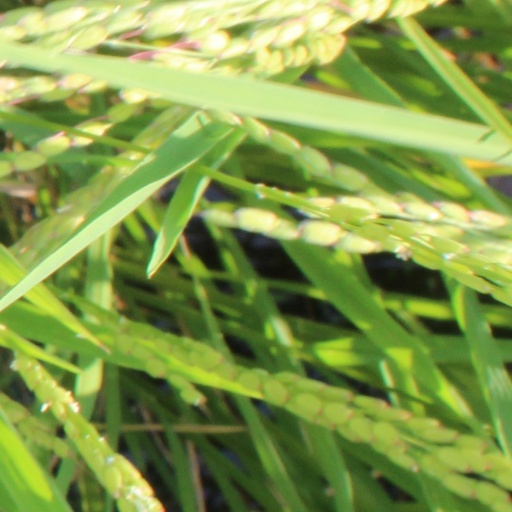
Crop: rice